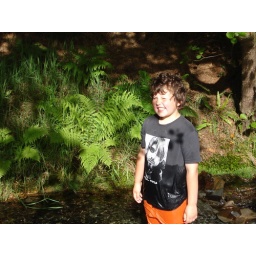
Billy boy in a mountain stream so cold that to stand in it makes you feel ill.